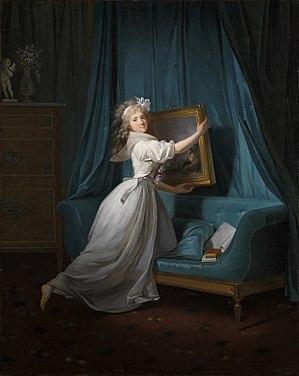
Catherine Rosalie Gérard Duthé dite Mˡˡᵉ Duthé, née le 23 novembre 1748 à Versailles, morte le 25 septembre 1830 à Paris, est une courtisane de la fin du XVIIIᵉ siècle. Elle commence une carrière de danseuse de l'Opéra de Paris mais elle se fait connaître dans les fastes de la galanterie. Elle avait été reçue encore jeune par les demoiselles de Verrières, courtisanes du temps de Louis XV, dont l'une, Marie, est l'arrière-grand-mère de George Sand. Elle y fait la rencontre de personnages de qualité, car Mˡˡᵉ Duthé se fait apprécier par la fine fleur du Gotha et chez les « matadors de la finance », notamment Hocquart de Montfermeil grâce à qui elle a bientôt son hôtel particulier à l'angle des rues de la Chaussée d'Antin et Saint-Lazare. Sa réputation devint européenne et plusieurs têtes couronnées, à commencer par Christian VII de Danemark, le duc de Chartres ou le comte d'Artois, se flattèrent d'avoir fait sa conquête. Elle est en quelque sorte l'ancêtre des grandes courtisanes de la Belle Époque telles que Liane de Pougy, Cléo de Mérode ou Caroline Otero.